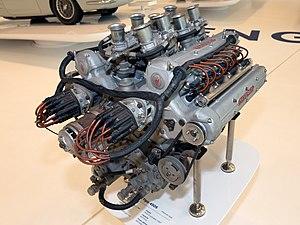
Les Maserati Type 54 ou Maserati 450S sont des voitures de compétition automobile, du constructeur Maserati, produite entre 1956 et 1958 à environ 11 exemplaires. Principales concurrentes de la Scuderia Ferrari, elles remportent environ 31 victoires sur 119 courses entre 1956 et 1962, et restent avec 420 chevaux, une des voitures les plus puissantes du monde jusque dans les années 1990.